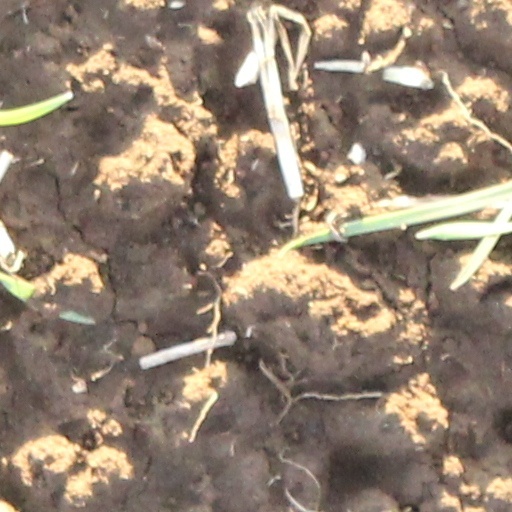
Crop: wheat